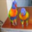
Label: table